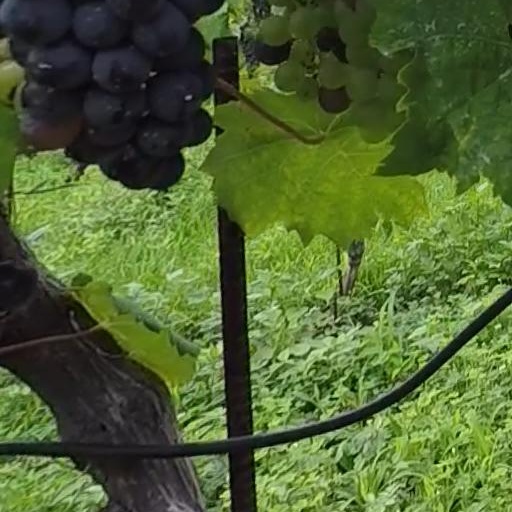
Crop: grape